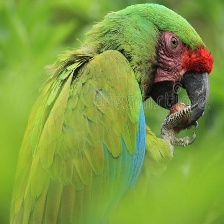
Species: MILITARY MACAW
Scientific name: ARA MILITARIS
ImageNet parent category: macaw